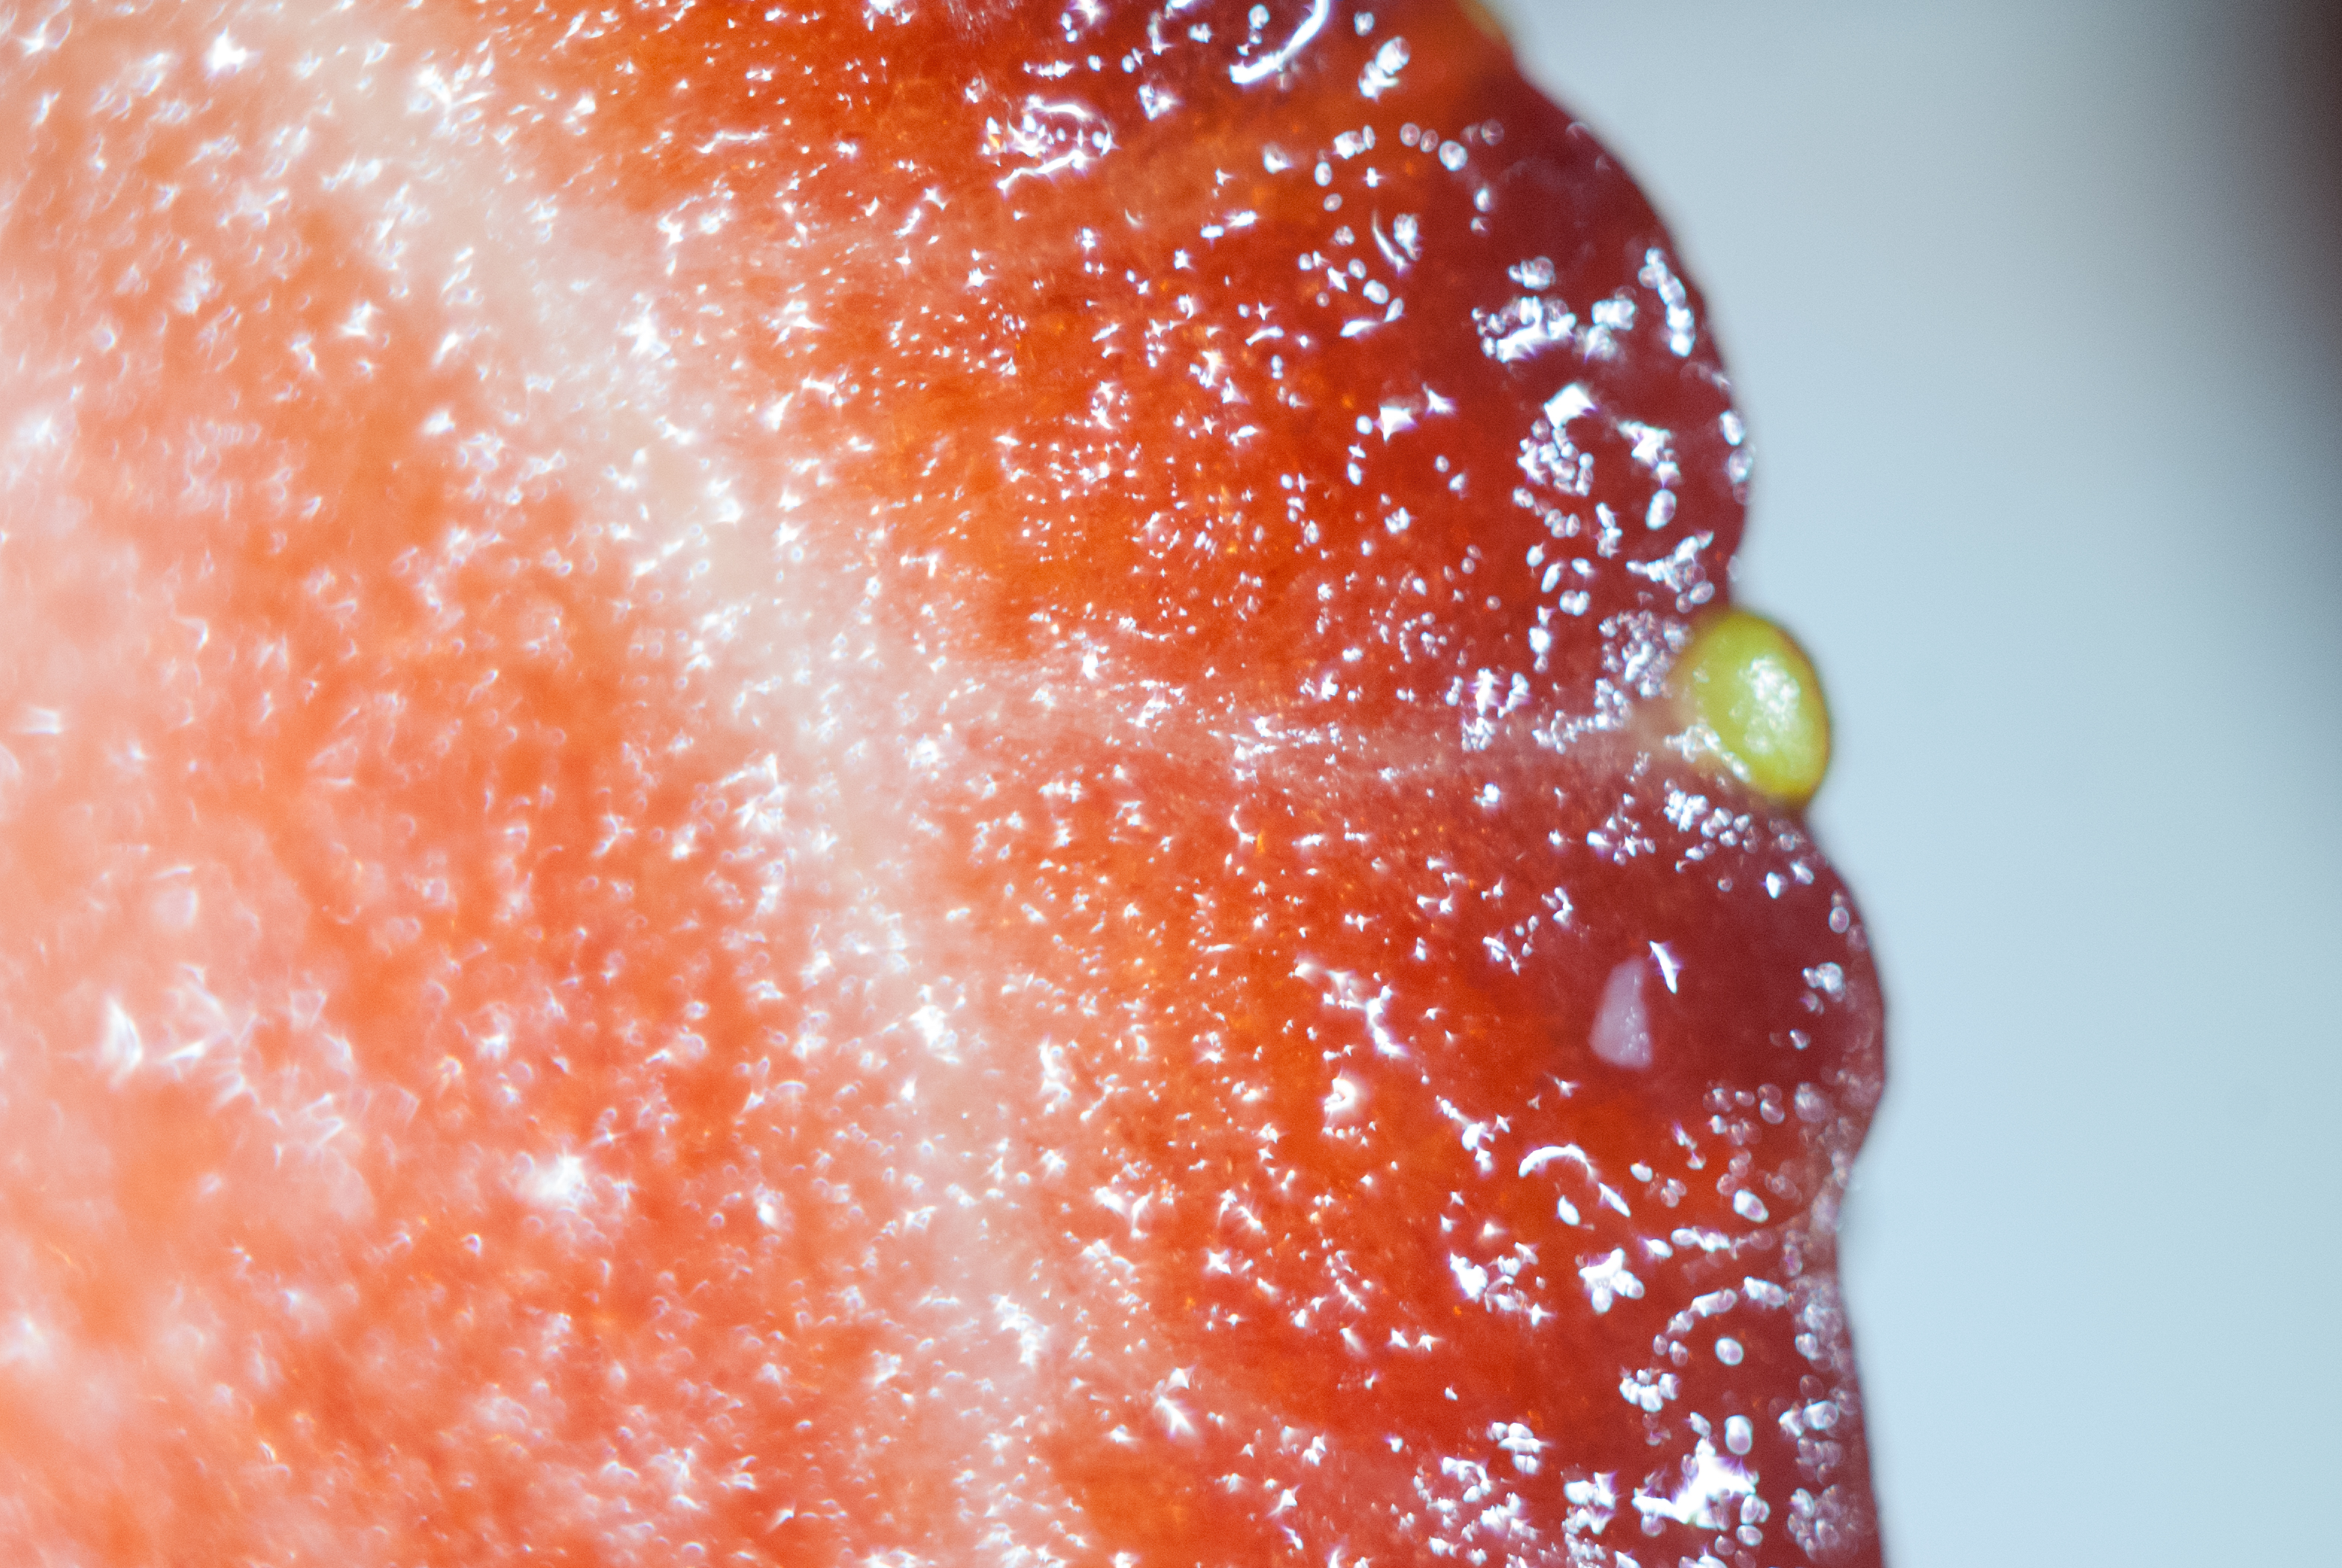
strawberry, macro, slice, close up, orange, macro photography, fruit, strawberries, roe